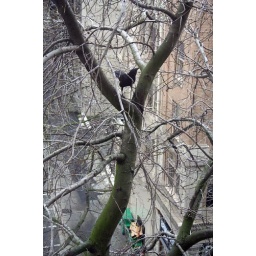
Blackbird in a tree outside our hotel window